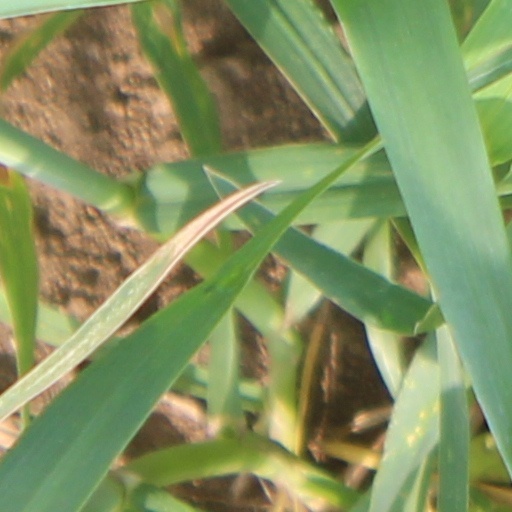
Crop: wheat